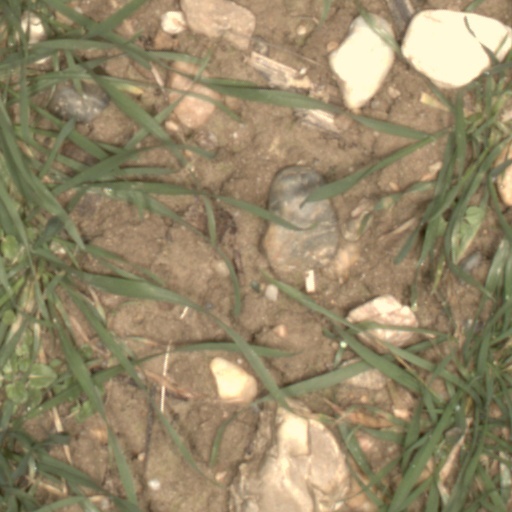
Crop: wheat